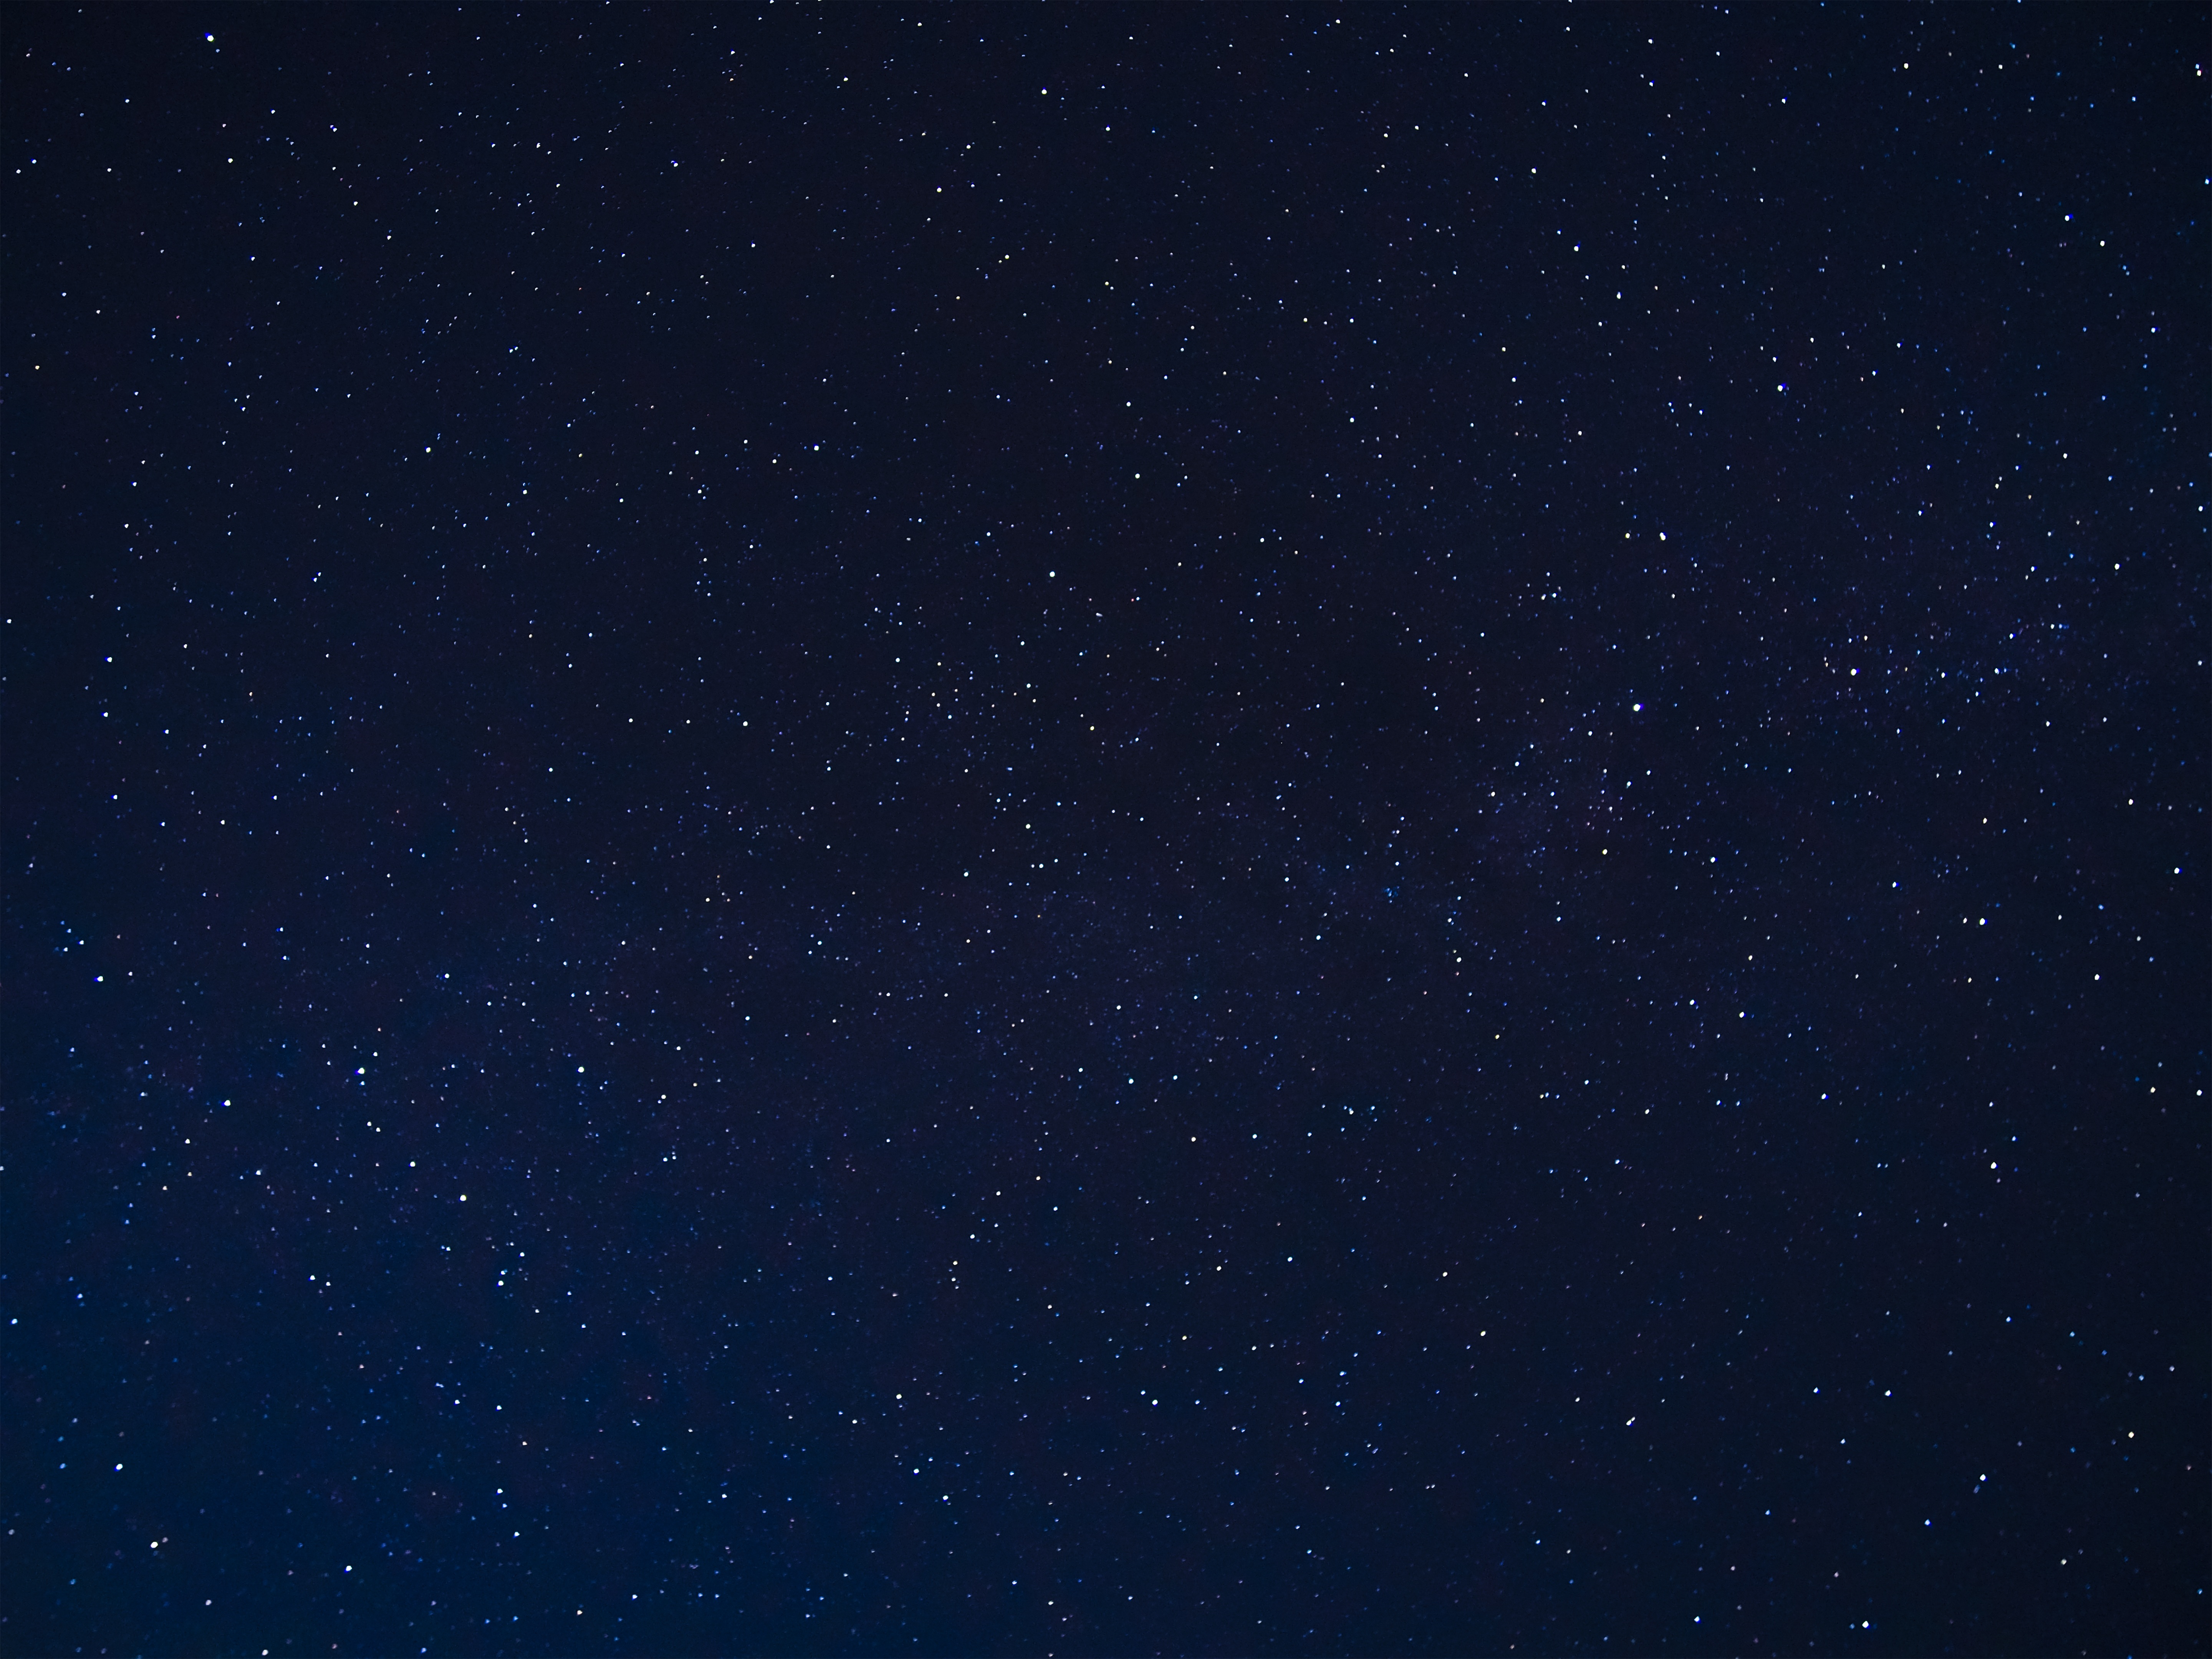
sky, night, star, atmosphere, constellation, space, outer space, astronomy, astronomical object, the stars